The One That Got Away (Katy Perry song)

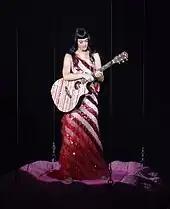
Perry performing "The One That Got Away" during the California Dreams Tour (2011–12)

Kerri Mason from "Billboard" described the song as "delectable", noting that it has more texture than anything on Perry's previous album, "One of the Boys." Mikael Wood from "Spin" magazine said that although "Perry delivers the gurl-gone-wild stuff with requisite sass", she actually "sounds more engaged on 'Not Like the Movies,' and 'The One That Got Away'. Similarly, Kitty Empire from "The Guardian" praised the collaboration, stating that Perry and Luke are at their most appealing in the song. In a similar note, Rob Sheffield from "Rolling Stone", stated that Perry is more at home with the mall romance of "The One That Got Away". The same opinion was echoed by Greg Kot from "Chicago Tribune" who felt that Perry sounds more invested in the more "serious" songs on the album, such as "The One That Got Away". However, he added that it's as if Perry is "determined to balance the summer frothiness with a few shots of 'adult' earnestness". Leah Greenblatt from "Entertainment Weekly" was not satisfied with the selection of the song as the sixth single, noting that there are better songs on the album that could have been chosen instead. Robert Copsey of the website Digital Spy awarded the song with four out of five stars and said: